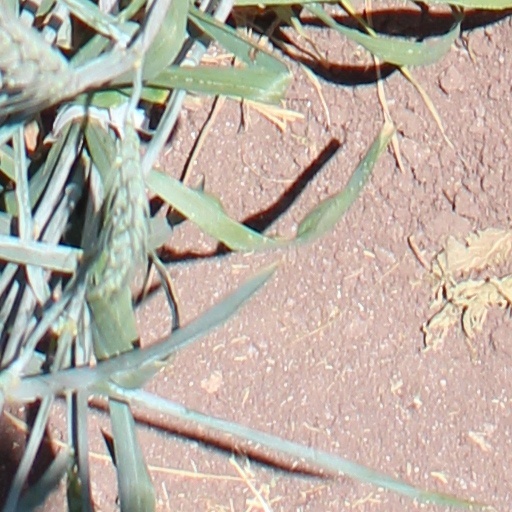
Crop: wheat